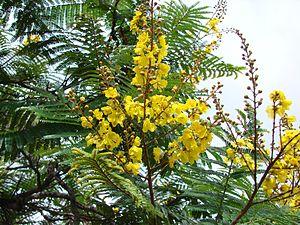
La province de Misiones est une province d'Argentine située dans le nord-est du pays. Elle est bordée à l'ouest par le Paraguay, à l'est du nord au sud par le Brésil et au sud-ouest par la province de Corrientes.
La province de Formosa est une province de l'Argentine, située au nord-est du pays. Elle est bordée à l'ouest par la province de Salta, au sud par celle de Chaco et à l'est comme au nord par le Paraguay. Sa capitale est Formosa.
La province de Santa Fe est une province du Centre-Est de l'Argentine. Sa capitale est la ville de Santa Fe.